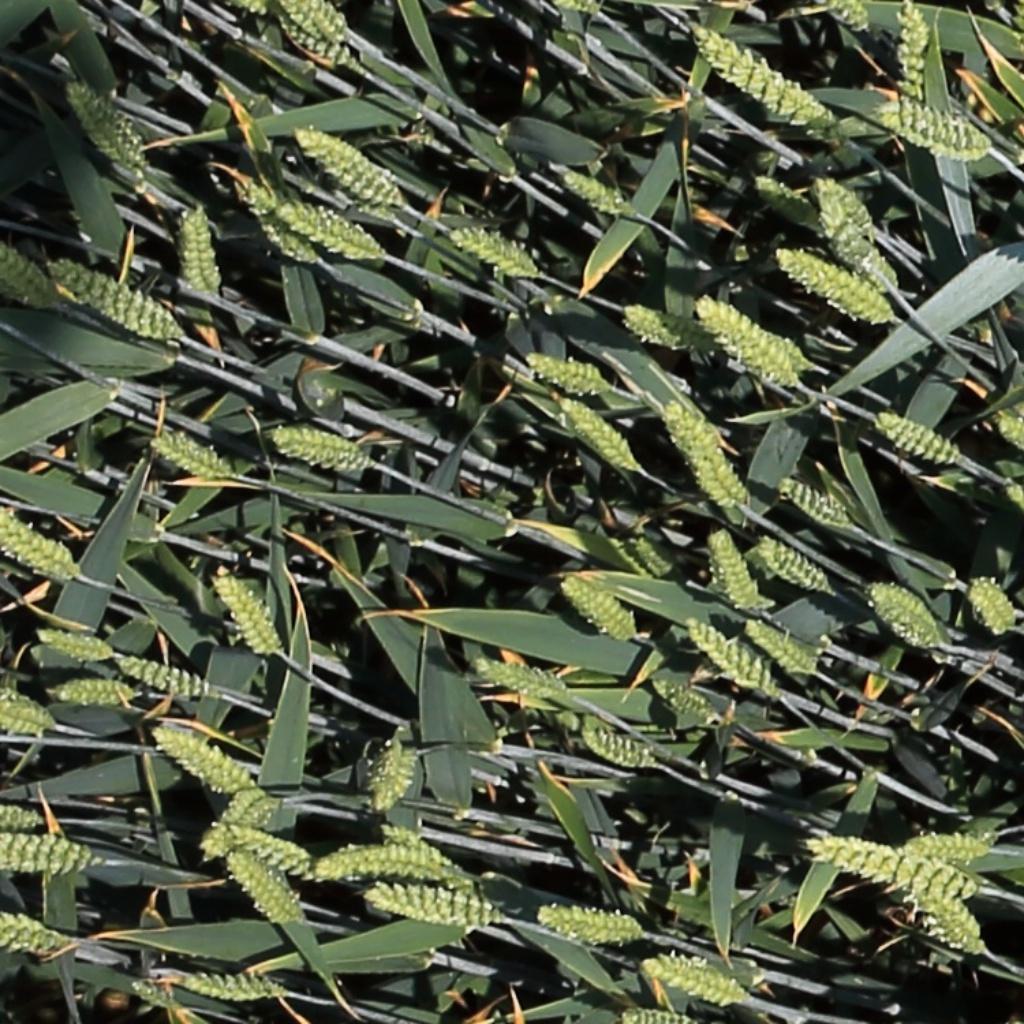
Country: Switzerland
Location: Usask
Wheat development stage: Filling